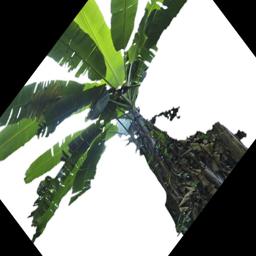
Label: BHIMKOL